Circeo National Park

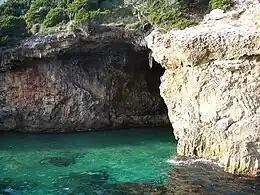
"Grotta dell'Impiso".

From a naturalistic point of view, it can be divided into two different sectors. The northern slopes of the promontory have a more humid climate and are covered by a thick shrub of holly oak in the upper sector, which, at the lower heights, is associated with manna arsh, "Ostrya carpinifolia", downy and Italian oak. The understory includes erica, broom and strawberry tree, while where the mount descends to the plain is a 25 ha cork oak wood. The southern slopes have a milder climate and are characterized by Mediterranean rock vegetation (holm oak, Phoenicean juniper, euphorbia tree, myrtus, "Pistacia lentiscus", rosemary and erica, while amongst the lower plants are the rock samphire, "Helichrysum" and "Centaurea".